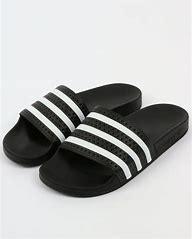
Brand: Adidas
Model: Adilette